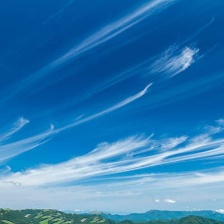
Cloud type: Cirrus